Latin American cuisine

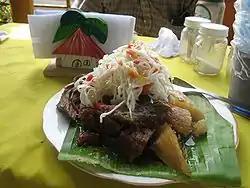
Baho, a traditional dish in Nicaragua

The cuisine of Nicaragua is a fusion of Spanish, Caribbean and pre-Columbian dishes of the indigenous peoples. When the Spaniards first arrived in Nicaragua they found that the indigenous peoples had incorporated foods available in the area into their cuisine. Despite the blending and incorporation of pre-Columbian and Spanish influenced cuisine, traditional cuisine changes from the Pacific to the Caribbean coast. While the Pacific coast's main staple revolves around fruits and corn, the Caribbean coast makes use of seafood and the coconut.